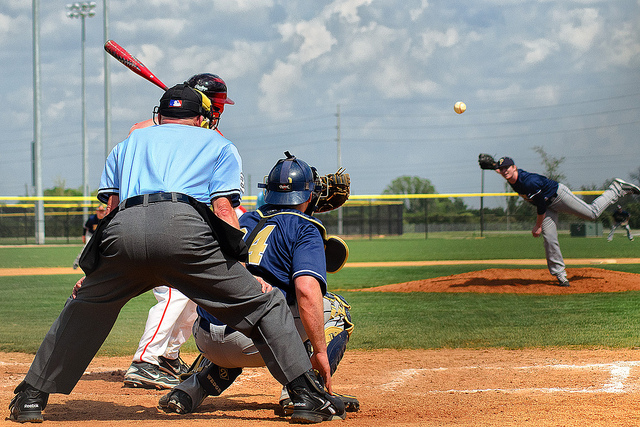
một cầu thủ bóng chày đang ném bóng về phía trước